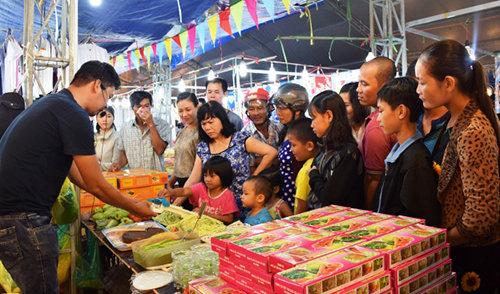
có một nhóm người đang đứng ở trước một quầy hàng